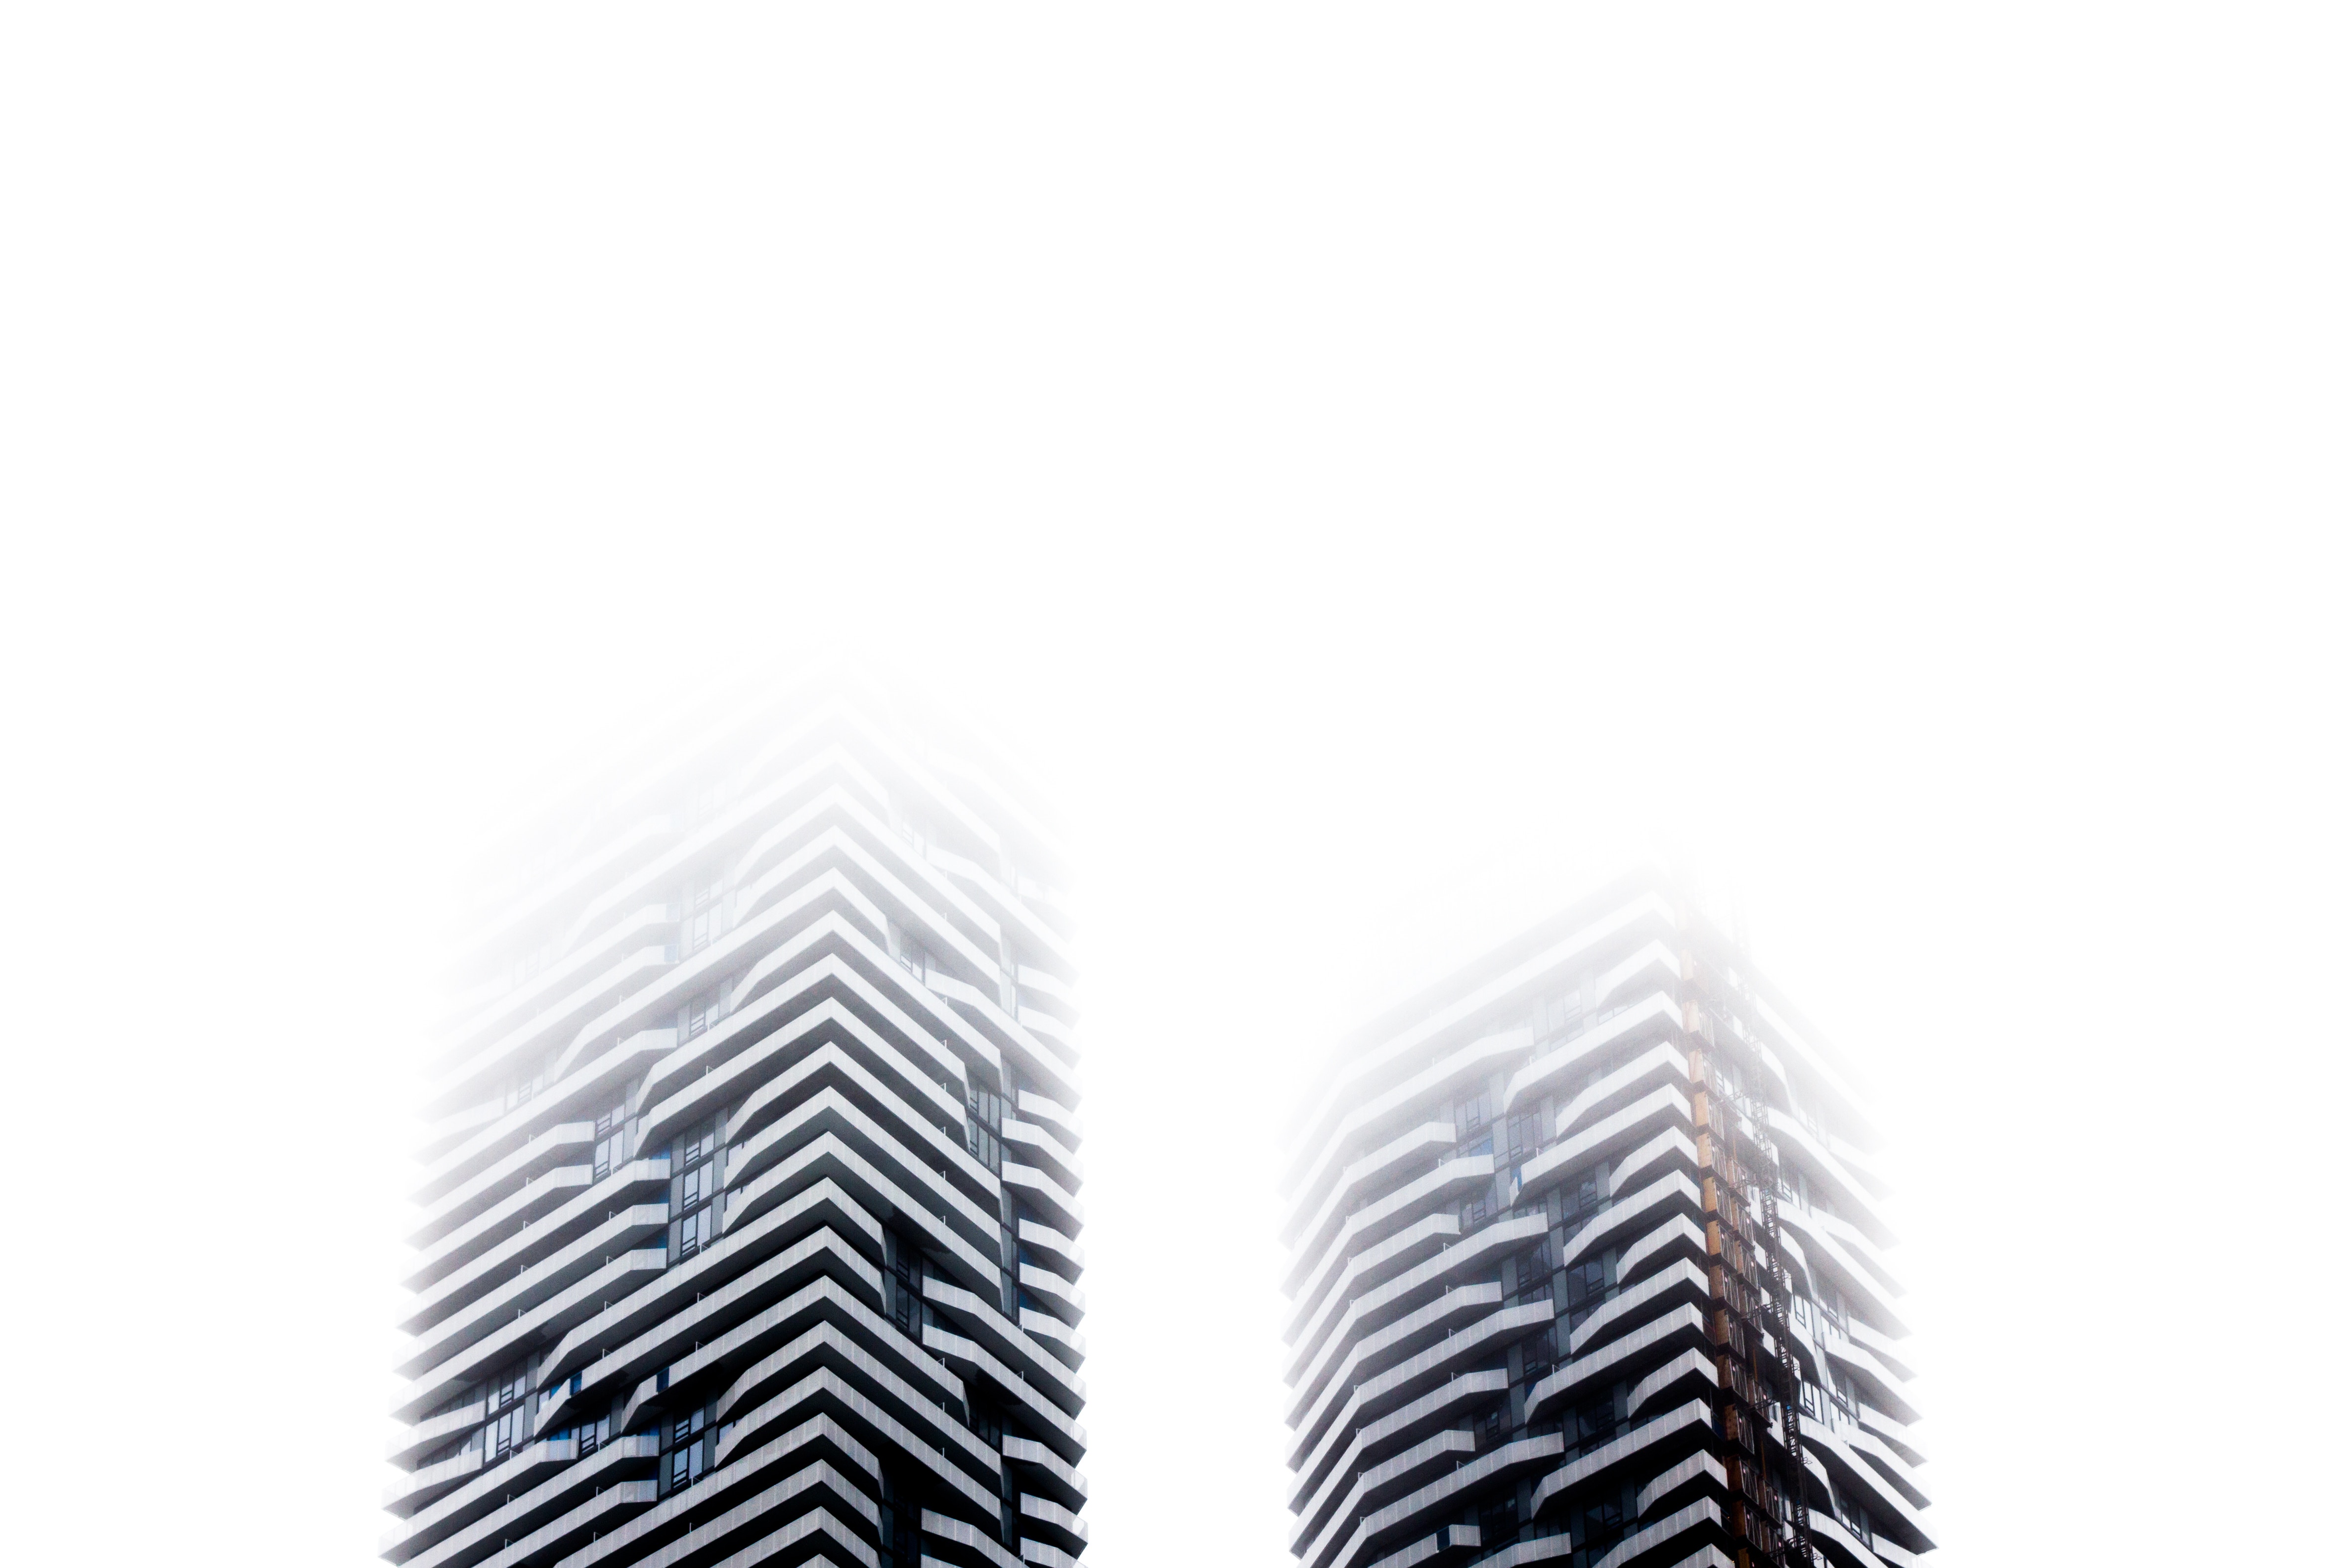
pattern, line, lighting, shape